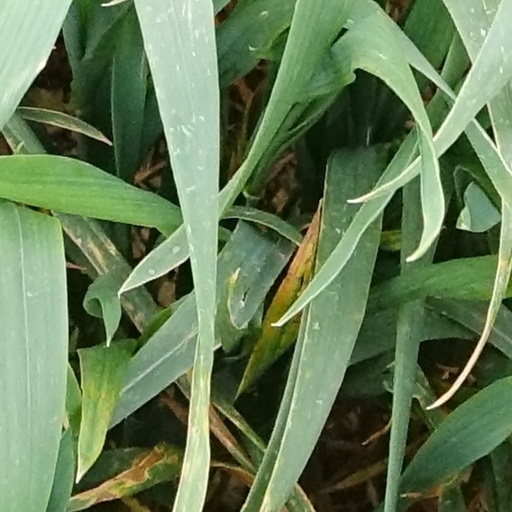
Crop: wheat